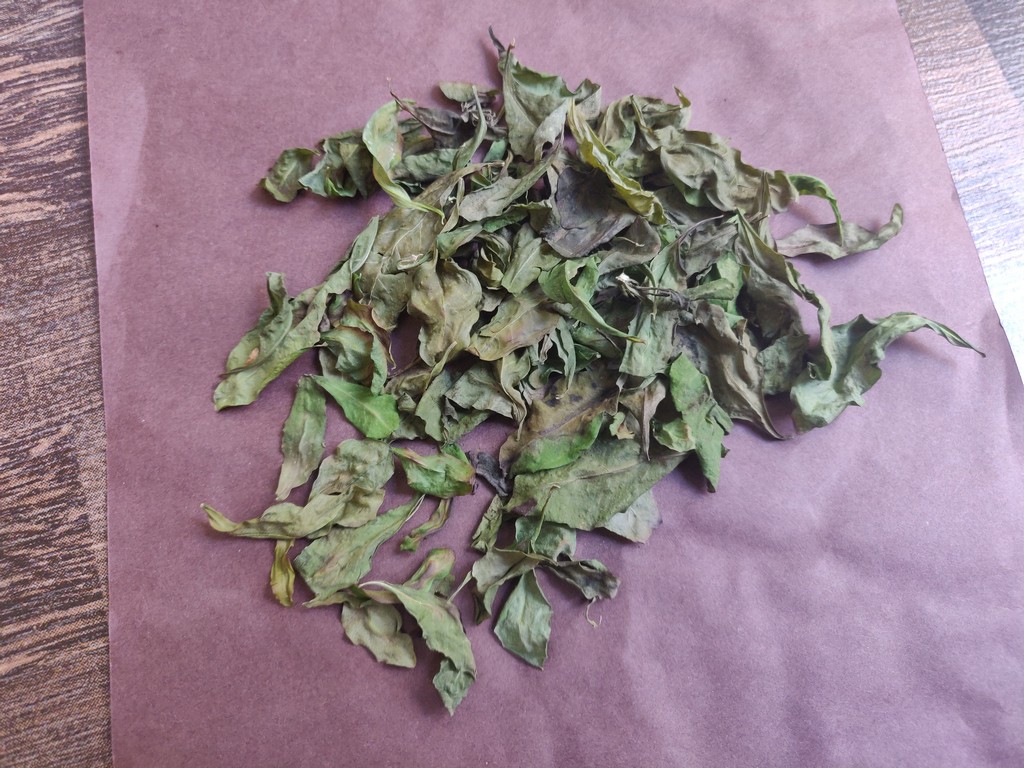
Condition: Dried
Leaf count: multiple
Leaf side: unknown